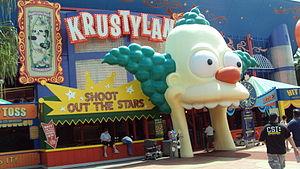
Krusty le clown, nom de scène de Herschel Schmoikel Pinchas Yerucham Krustofski, est un personnage fictif de la série télévisée d'animation Les Simpson. Il est doublé en version originale par Dan Castellaneta et en français par Michel Modo jusqu'à la dix-neuvième saison, par Gérard Rinaldi jusqu'à la vingt-deuxième et par Xavier Fagnon depuis. Au Québec, Marc Labrèche lui prête sa voix jusqu'en 2008 où Gilbert Lachance lui succède. Il apparaît pour la première fois dans le court métrage diffusé pendant le Tracey Ullman Show, le 15 janvier 1989, The Krusty the Clown Show. Ce clown est l'animateur de l'émission de télévision préférée de Bart et Lisa, une combinaison de pitreries pour enfants et de dessins animés, dont Itchy et Scratchy. Krusty est toujours dépeint comme un fumeur toxicomane, cynique et déprimé, épuisé par une industrie du spectacle qu'il n'abandonne pourtant pas. Il est l'un des personnages les plus réguliers de la série en dehors de la famille Simpson et il est l'objet principal de plusieurs épisodes, dont la plupart concernent également Bart.